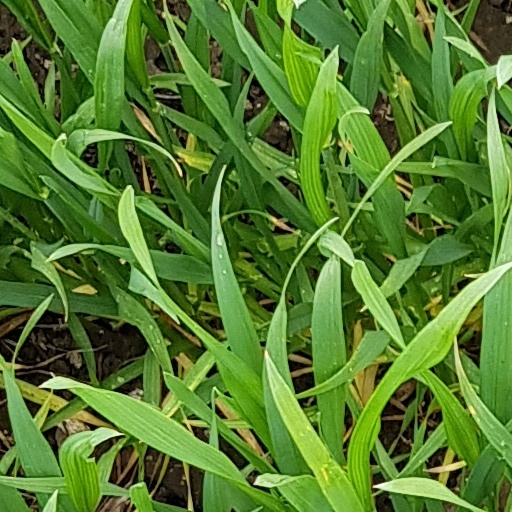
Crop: wheat